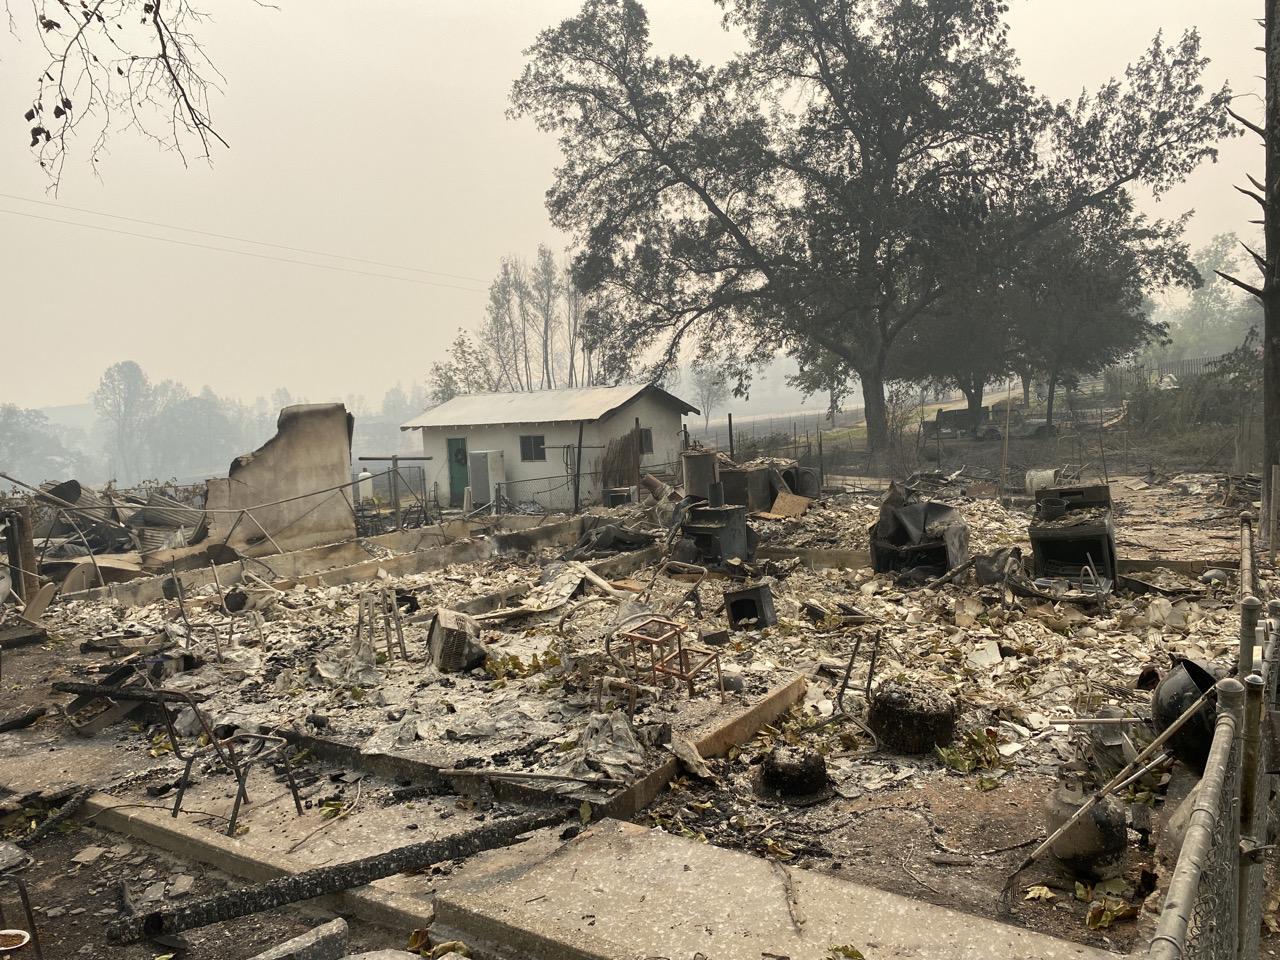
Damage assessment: destroyed